Josef Lorenzl

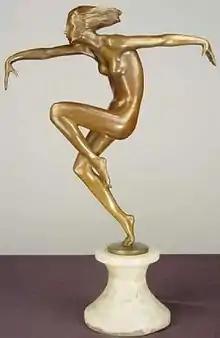

Josef Lorenzl (1 September 1892 – 15 August 1950) was an Austrian sculptor and ceramicist of the Art Deco period, the same era as Ferdinand Preiss (1882–1943) and Demetre Chiparus (1886–1947).